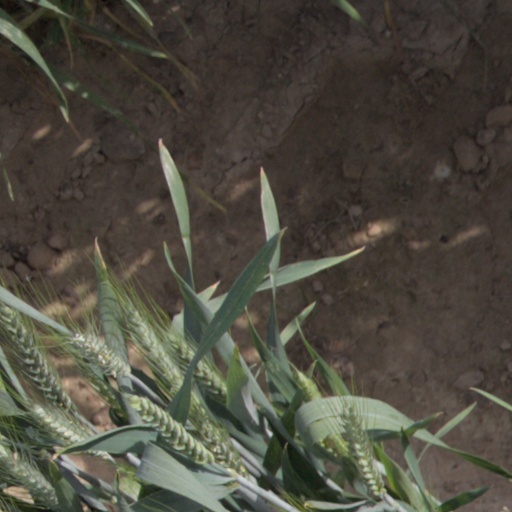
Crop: wheat